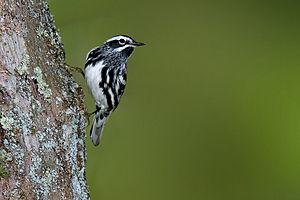
Cette liste des espèces d'oiseaux au Québec recense les taxons de ce groupe observés dans cette province du Canada. Elle provient de l'American Ornithologist Union en date du mois de janvier 2019. Elle comprend 470 espèces dont :
Cette liste des oiseaux au Canada provient de Bird Checklists of the World en date du mois de juillet 2018.